Kalanamak rice

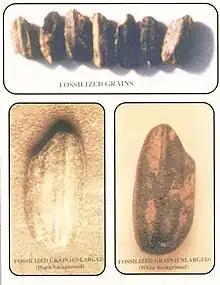
Picture of fossilized grain of Kalanamak rice found during the excavation of Aligarhwa, Siddharthnagar, Uttar Pradesh (believed to be a part of Kapilvastu). Image taken from book 'A Treatise On The Secented rices of India' by R.K. Singh and U.S. Singh page 425

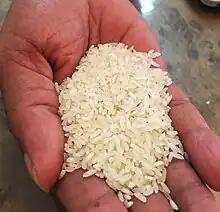
Grains of Kalanamak rice

Kalanamak rice has been cultivated since the Buddhist period (600 BC). Kalanamak grains were found from the excavation of Kapilvastu. Kapilvastu, part of the Kingdom of King Śuddhodana, father of Gautama Buddha is located in Terai, Nepal. During the excavation of Aligarhwa carbonized rice grains resembling Kalanamak were recovered.